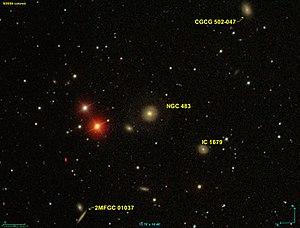
Image créée à l'aide du logiciel Aladin Sky Atlas du Centre de Données astronomiques de Strasbourg et des données de SDSS (Sloan Digital Sky Survey).
NGC 483 est une galaxie lenticulaire entourée d'un anneau pâle d'environ 2 minutes d'arc. Elle est située dans la constellation des Poissons à environ 208 millions d'années-lumière de la Voie lactée. Elle a été découverte par l'astronome britannique John Herschel en 1827.